Downtown Spokane

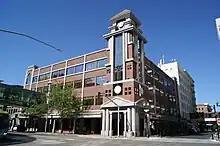
Spokane Police Department's downtown precinct

Following more decades of lackluster growth and the continuing effects of post World War II suburbanization, downtown Spokane had undergone another major rebirth in the decade before the Great Recession, after the redevelopment of the River Park Square Mall in 1999. The $110 million dollar investment in the mall and an its controversial attached parking garage created from a public-private partnership aimed to keep its last anchor tenant, Nordstrom, and some credit the project for sparking a flurry of other projects in the mid-2000s.